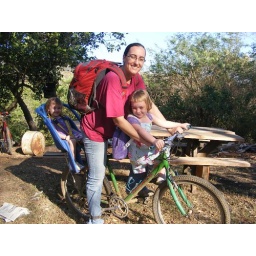
Becca on bike with Orla in childseat and Eibhlin on the cross bar